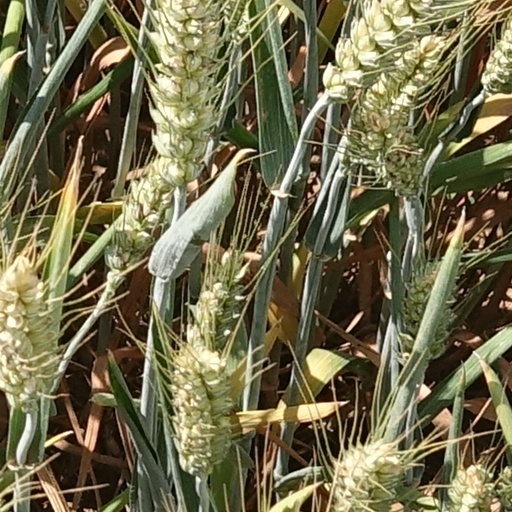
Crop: wheat